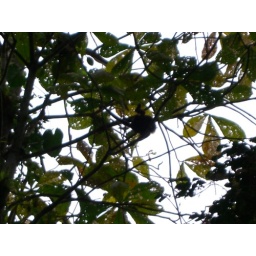
Howler monkey sitting in a tree.